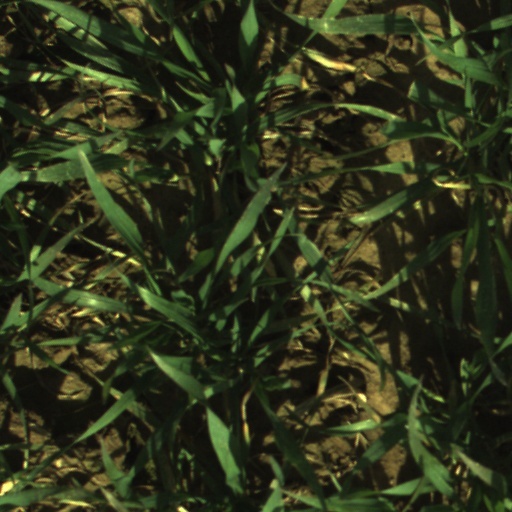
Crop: wheat